Isabel Díaz Ayuso

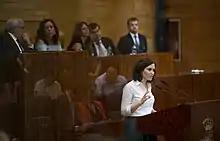
Díaz Ayuso at the Assembly of Madrid, during the investiture session

Proposed as a candidate for the Presidency of the Community of Madrid by the President of the Assembly of Madrid, Juan Trinidad, who had previously prevented an investiture session for Ángel Gabilondo by scheduling an investiture session without a candidate in July 2019, Díaz Ayuso was sworn in as President of the regional government on 14 August, with 68 votes in favour (corresponding to members of the Popular, Citizens' and Vox parliamentary groups in Madrid) and 64 against (corresponding to members of the Socialist, Más Madrid and United We Can-Madrid en Pie parliamentary groups).